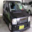
Label: automobile